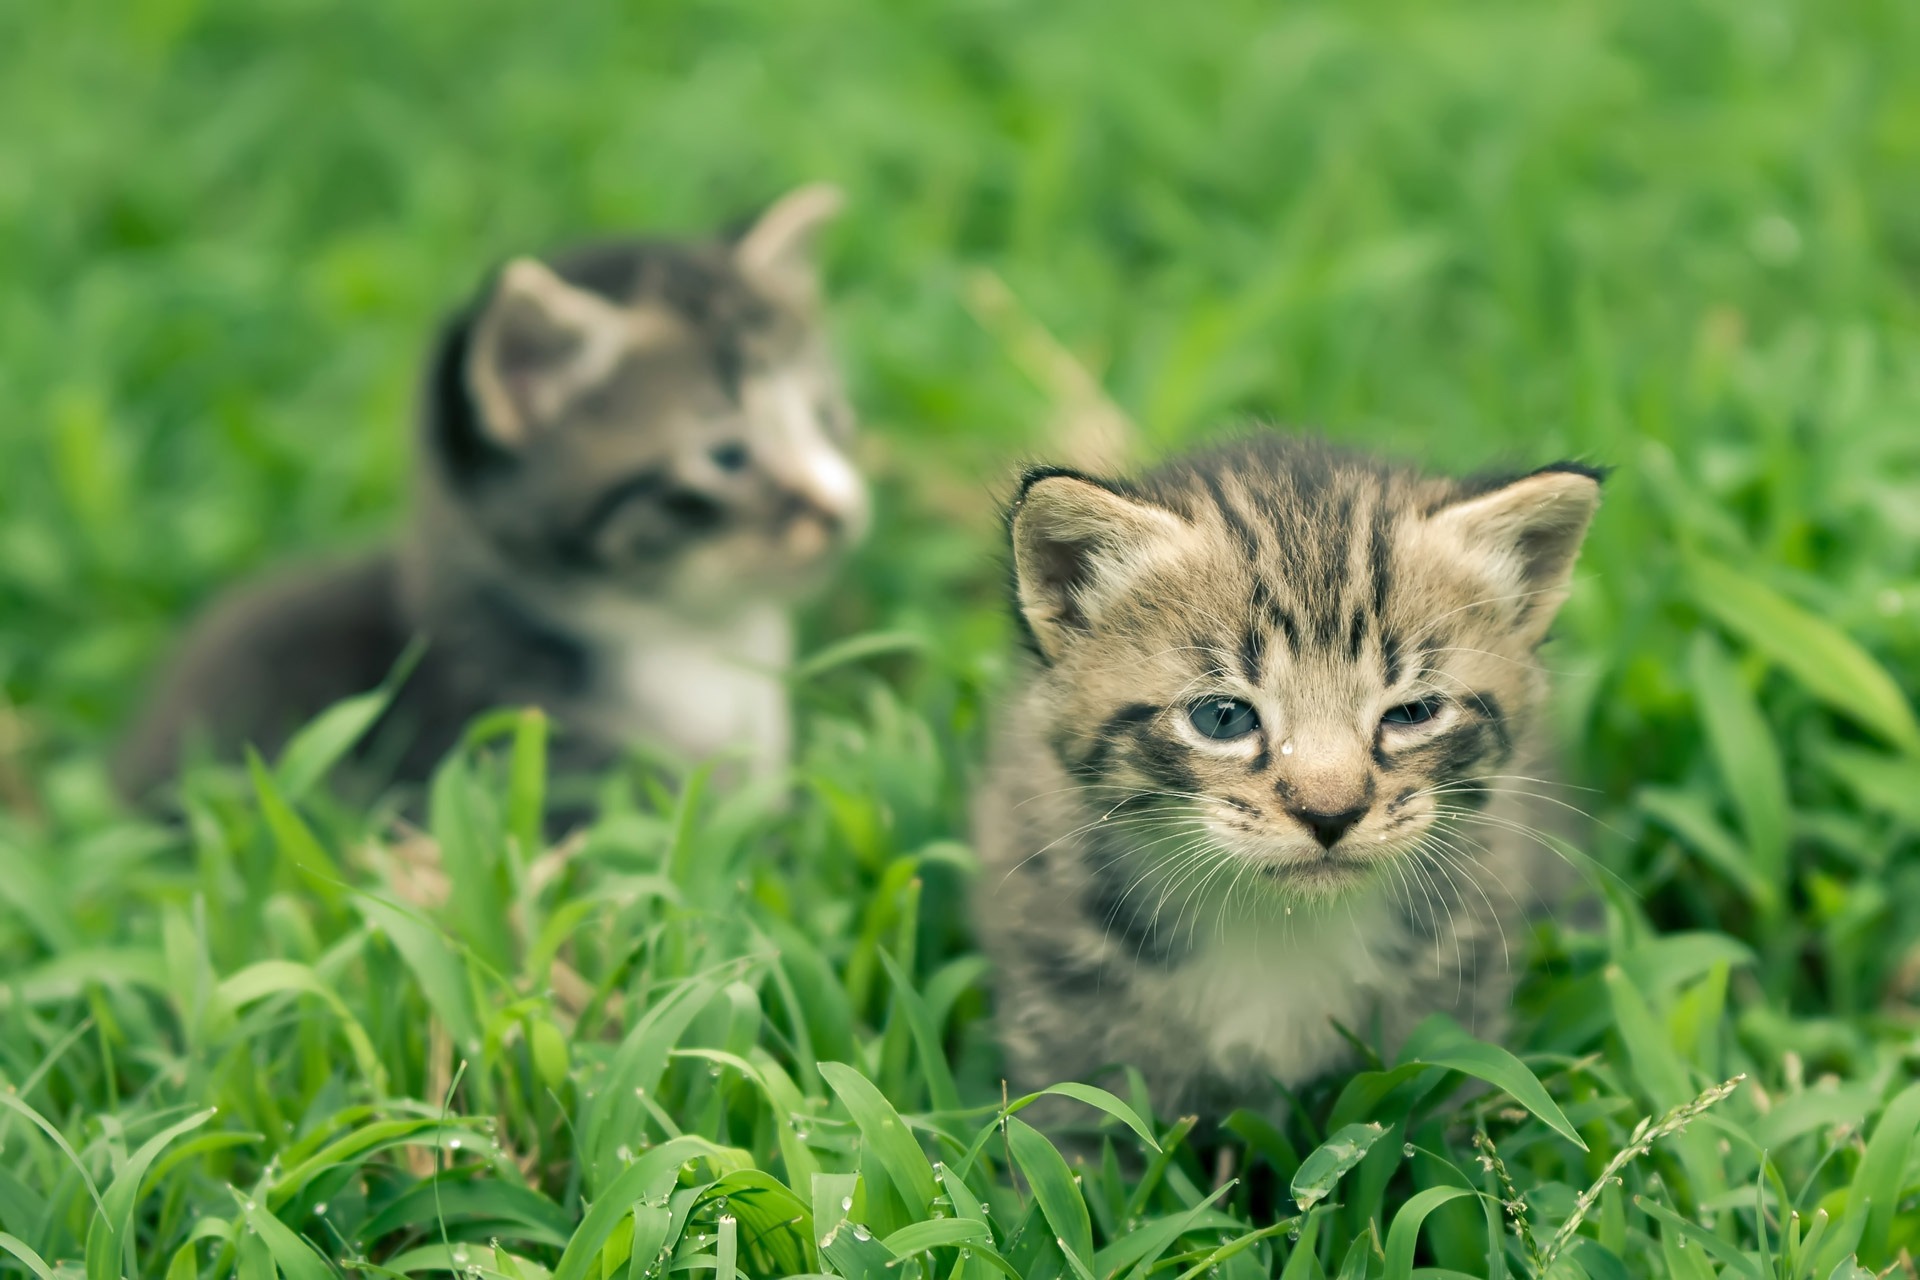
nature, grass, outdoor, field, sweet, flower, home, animal, cute, wildlife, pet, fur, portrait, young, green, relax, kitten, cat, small, feline, tabby, mammal, garden, healthy, fauna, face, whiskers, kitty, lovely, look, pose, vertebrate, domestic, stare, curious, gaze, veterinary, wild cat, small to medium sized cats, cat like mammal, frisky